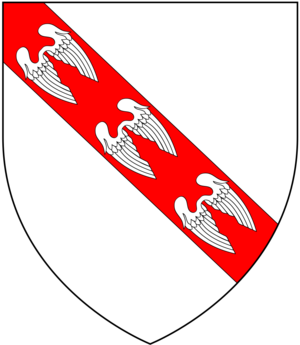
Sir Robert Wingfield est un propriétaire terrien, administrateur et homme politique anglais.